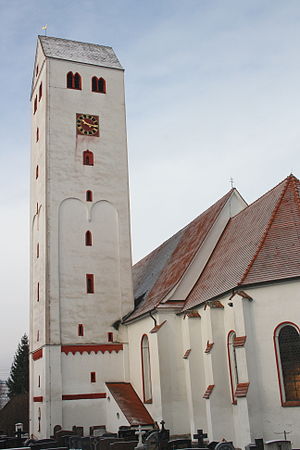
Aislingen
Kirke i Aislingen
Aislingen er en købstad i Landkreis Dillingen an der Donau i Regierungsbezirks Schwaben i den tyske delstat Bayern, med knap 1.400 indbyggere. Den er en del af Verwaltungsgemeinschaft Holzheim.